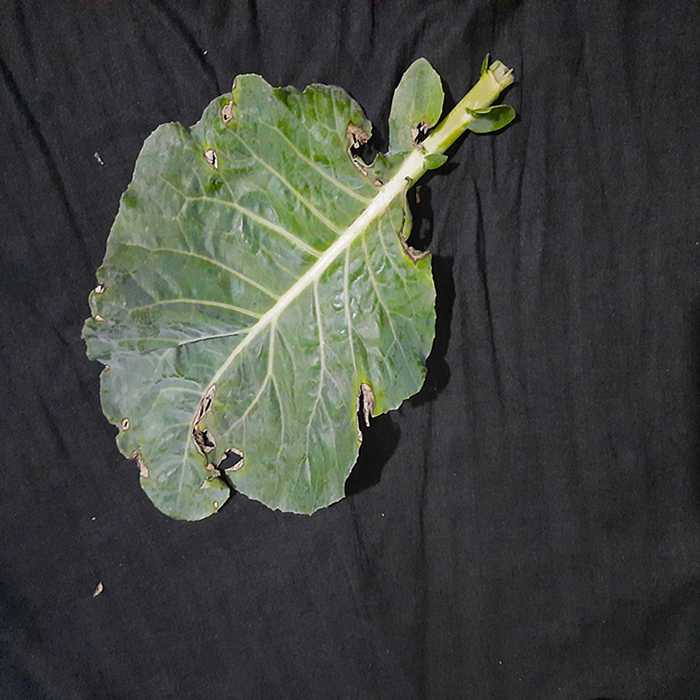
Plant: Cauliflower
Label: Downy mildew